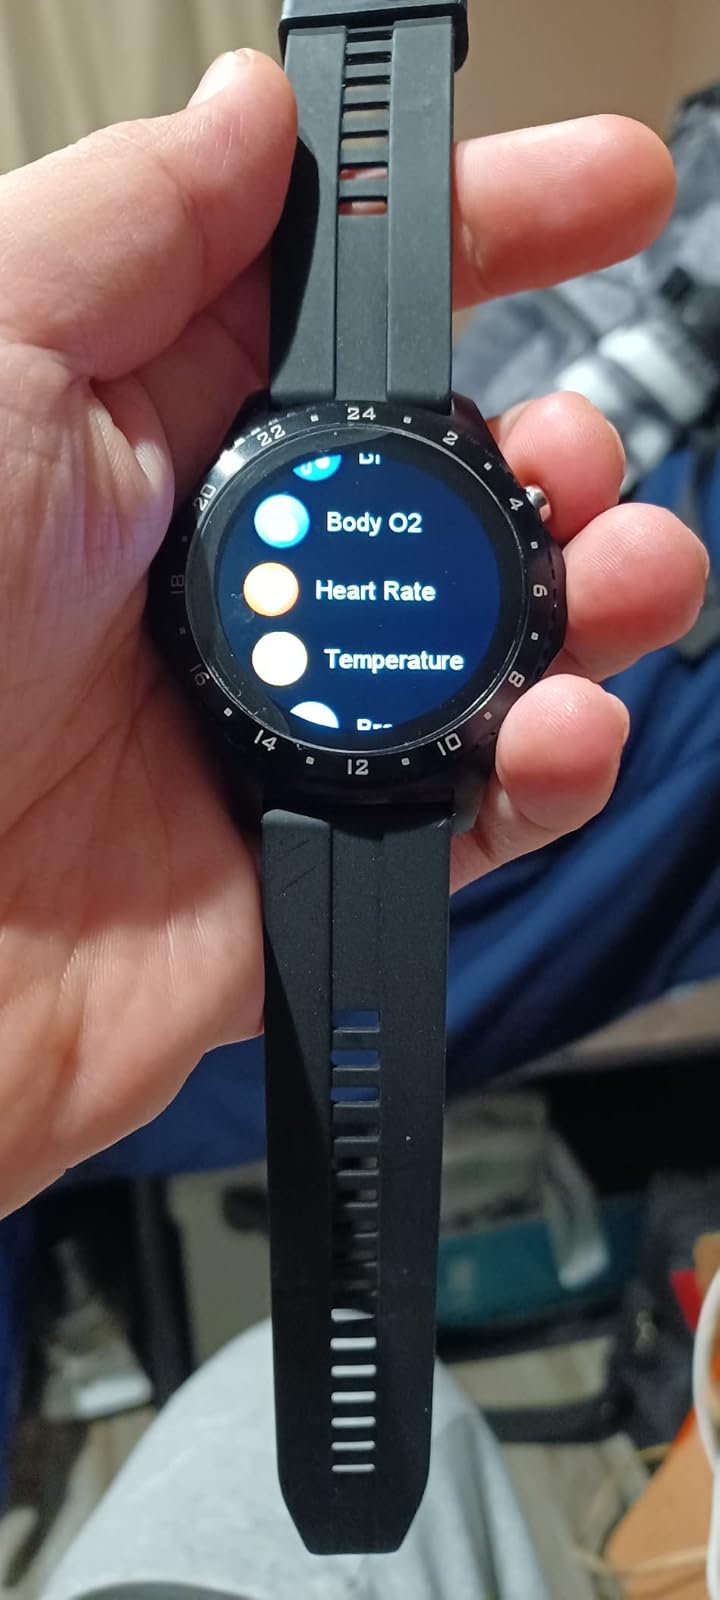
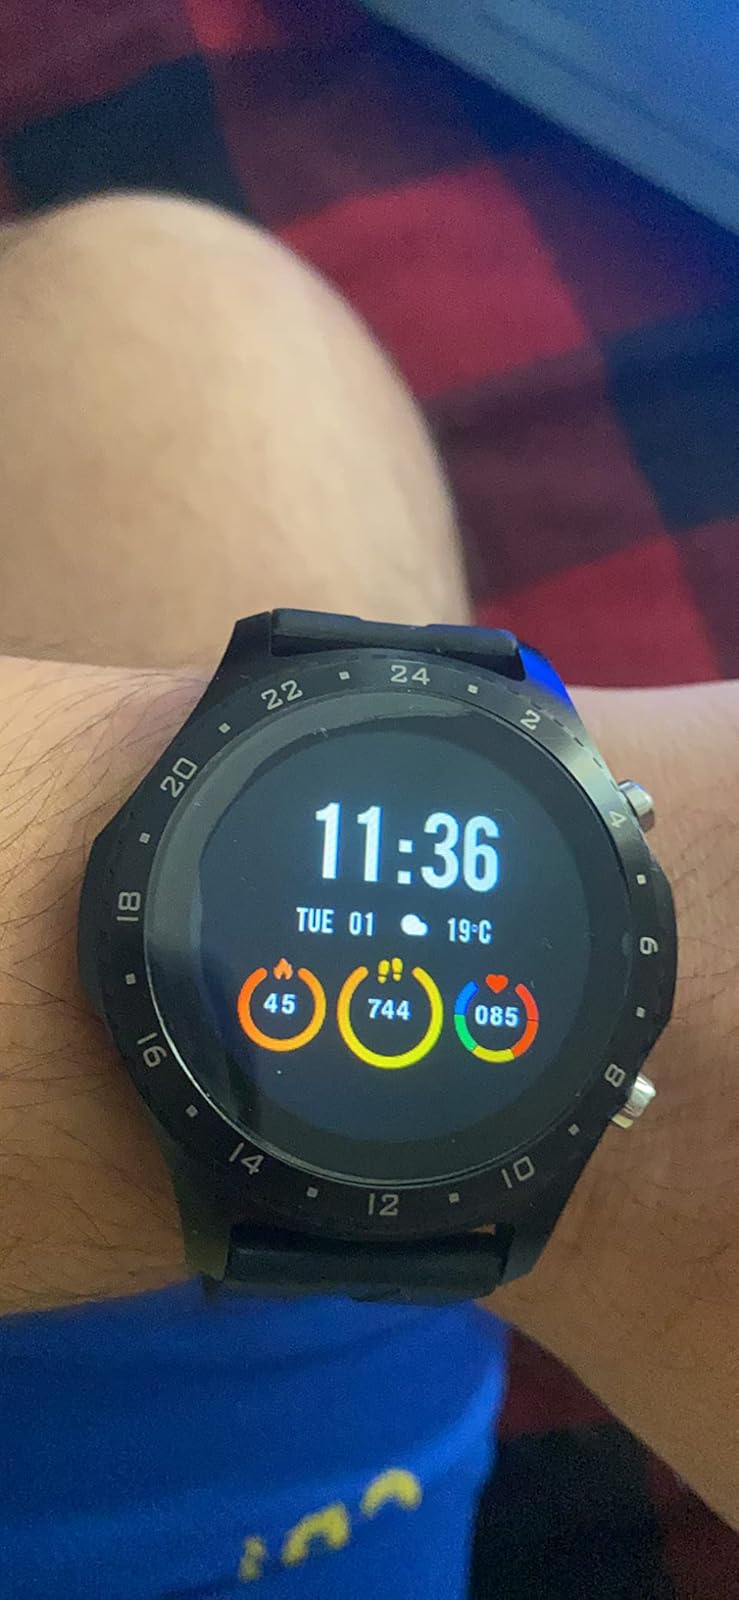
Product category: smartwatch
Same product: yes